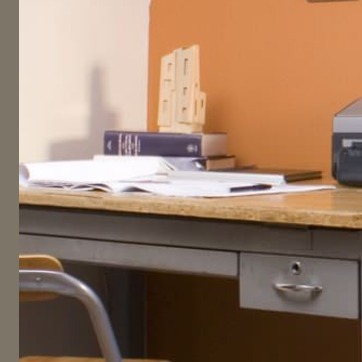
Material: paper